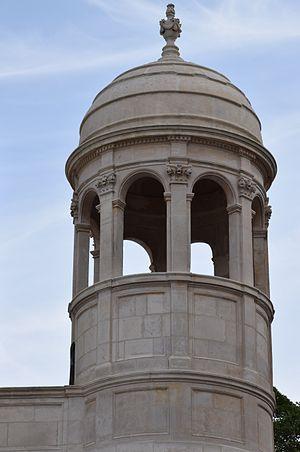
Hôtel Jean Beaucé (après rénovation), façade rue Lebascle. This building is indexed in the Base Mérimée, a database of architectural heritage maintained by the French Ministry of Culture,
L'hôtel Jean Beaucé, est un édifice de la Renaissance, construit par le financier du même nom, en 1554. Il est situé au 1, rue Lebascle, à Poitiers.